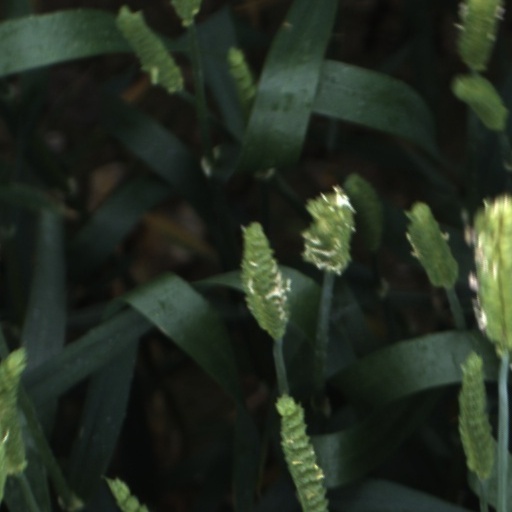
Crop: wheat